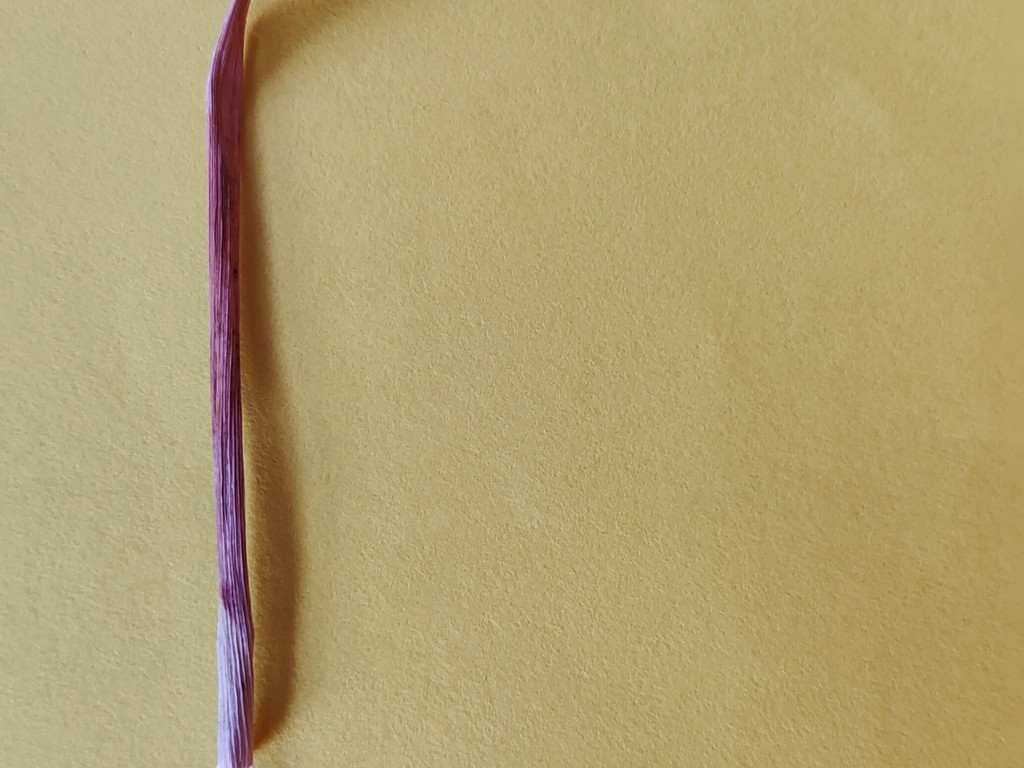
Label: Dried